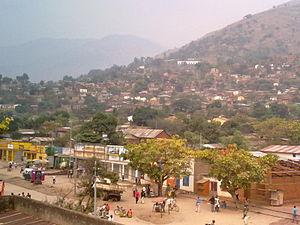
Uvira est une ville de la province du Sud-Kivu en République Démocratique du Congo. Elle est en 2018, chef-lieu du territoire éponyme.
L'Institut Nuru d'Uvira est un établissement d'études secondaires de la province du Sud-Kivu en République démocratique du Congo, basé à Uvira.